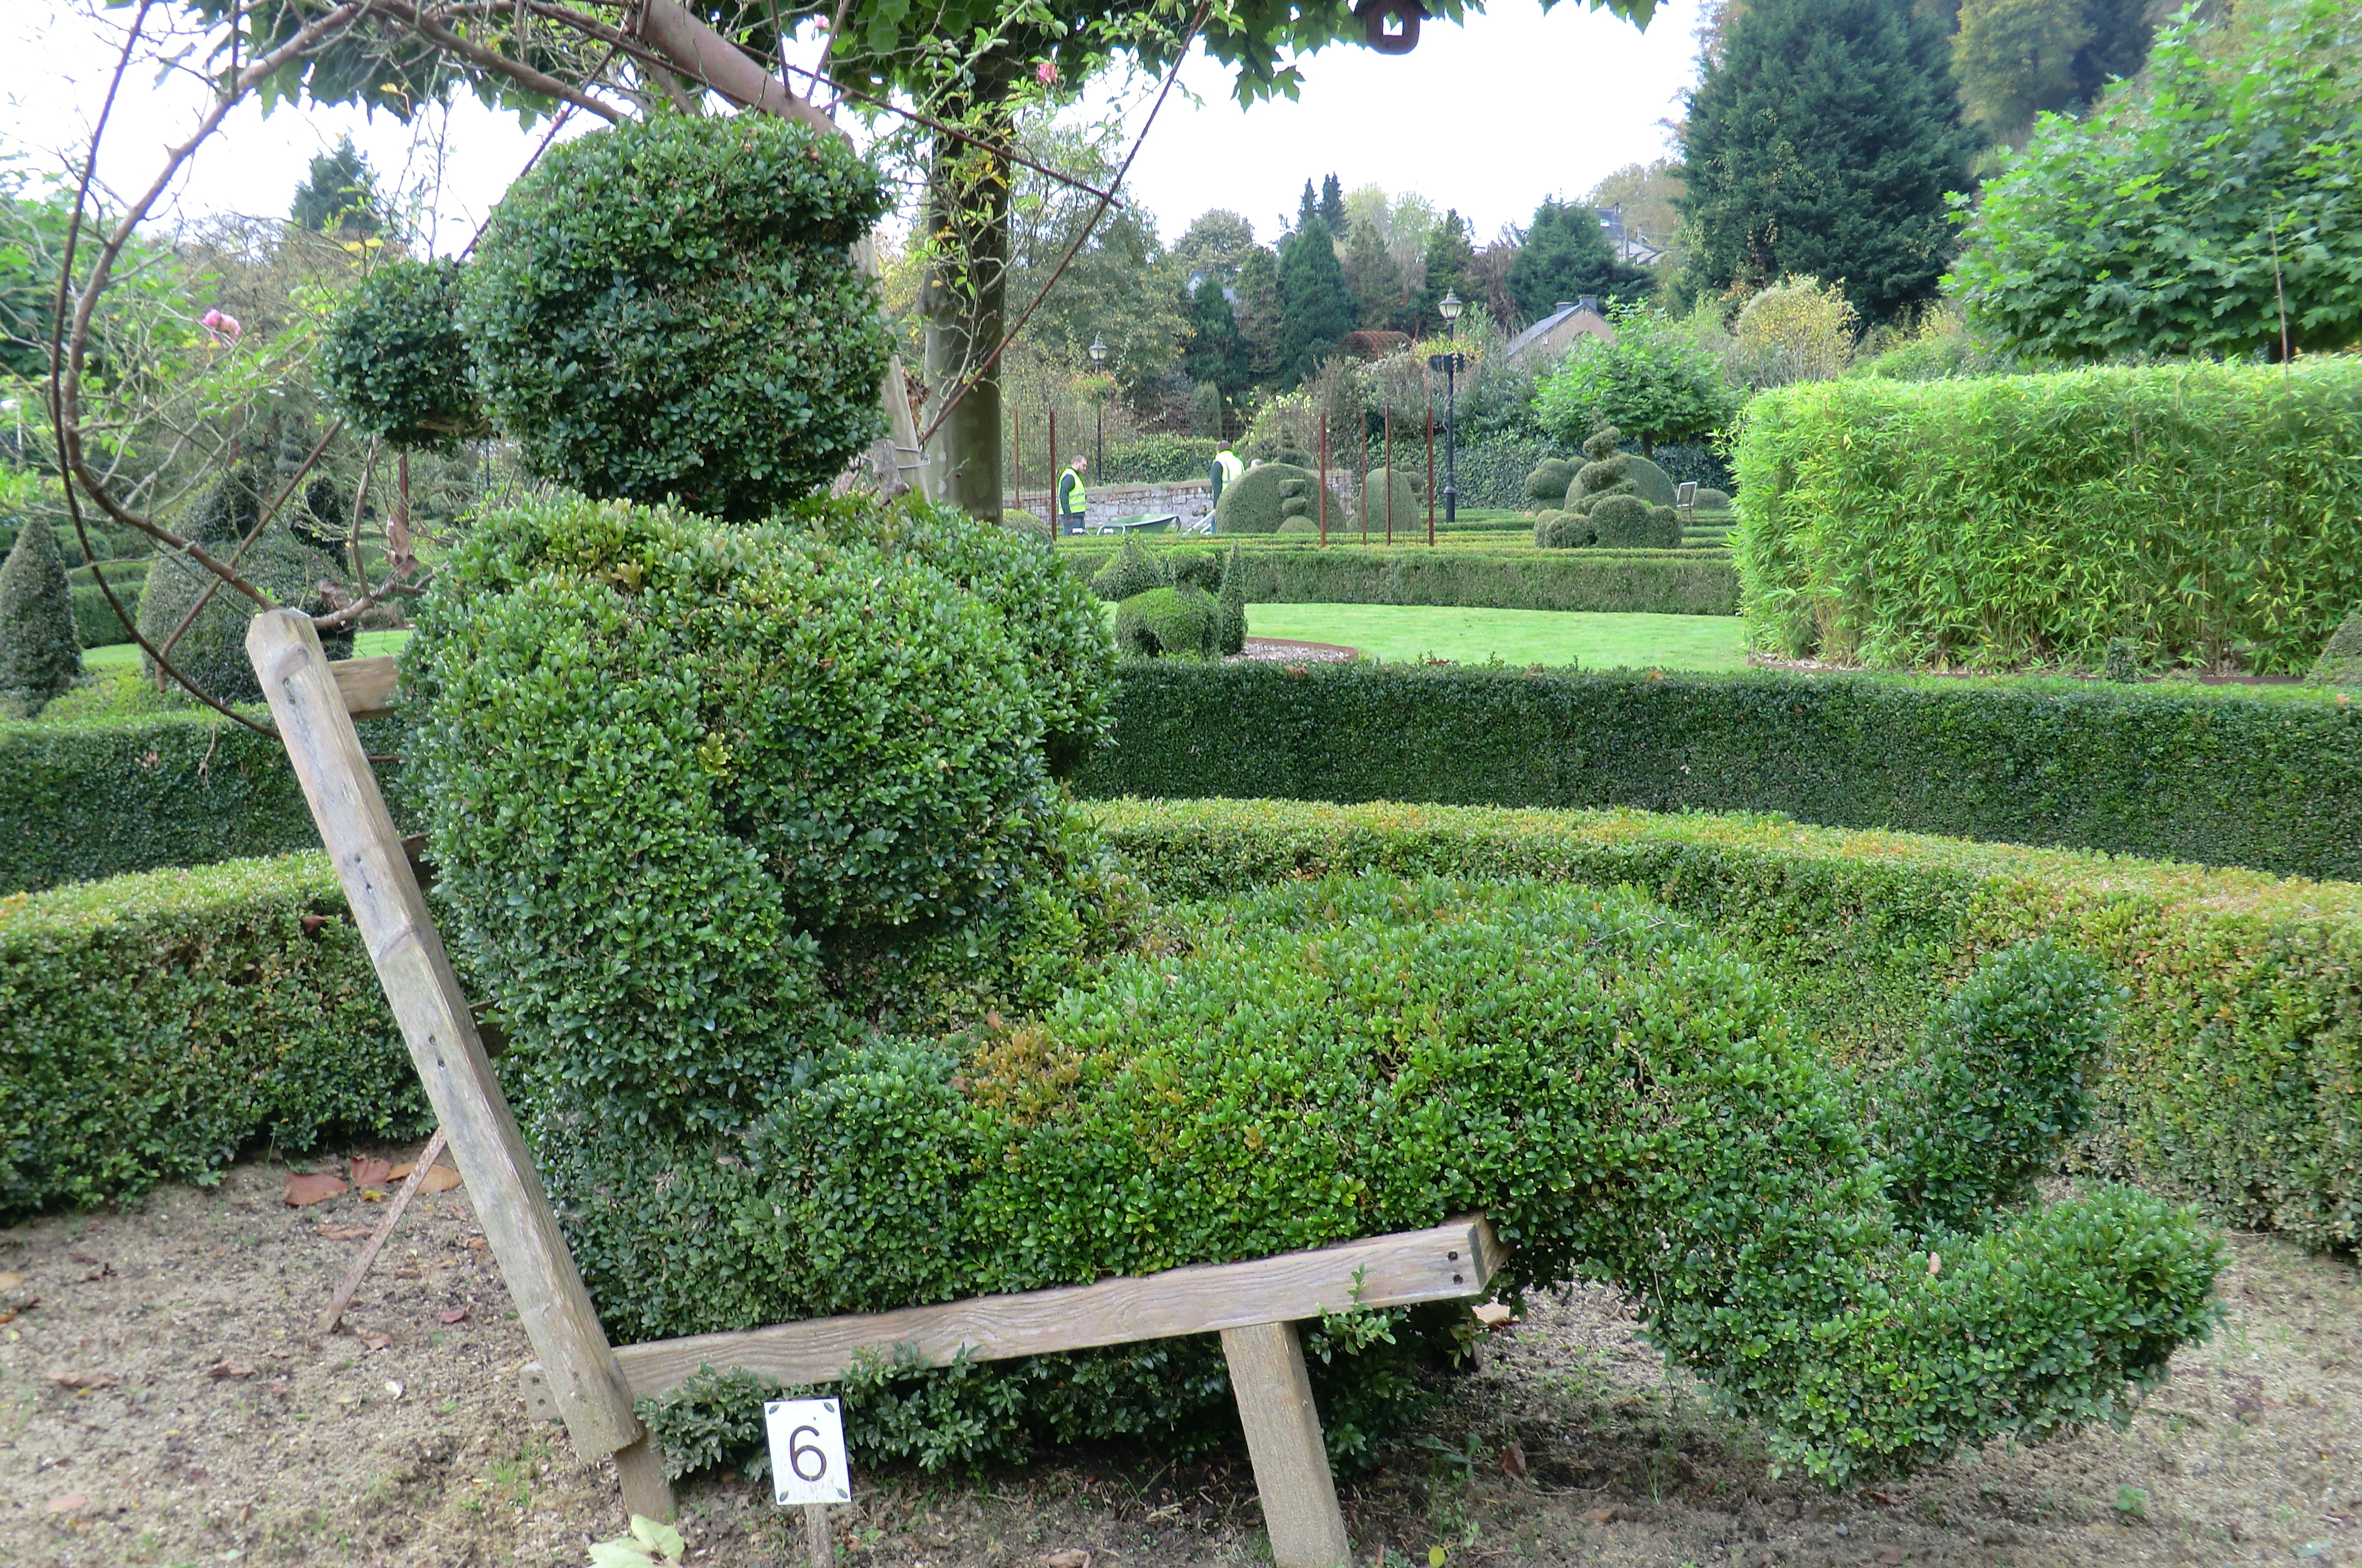
park, belgium, buxus, durbuy, garden, plant, hedge, vegetation, tree, shrub, grass, botanical garden, lawn, landscape, plantation, outdoor structure, evergreen, grass family, yard, groundcover, land lot, landscaping, estate